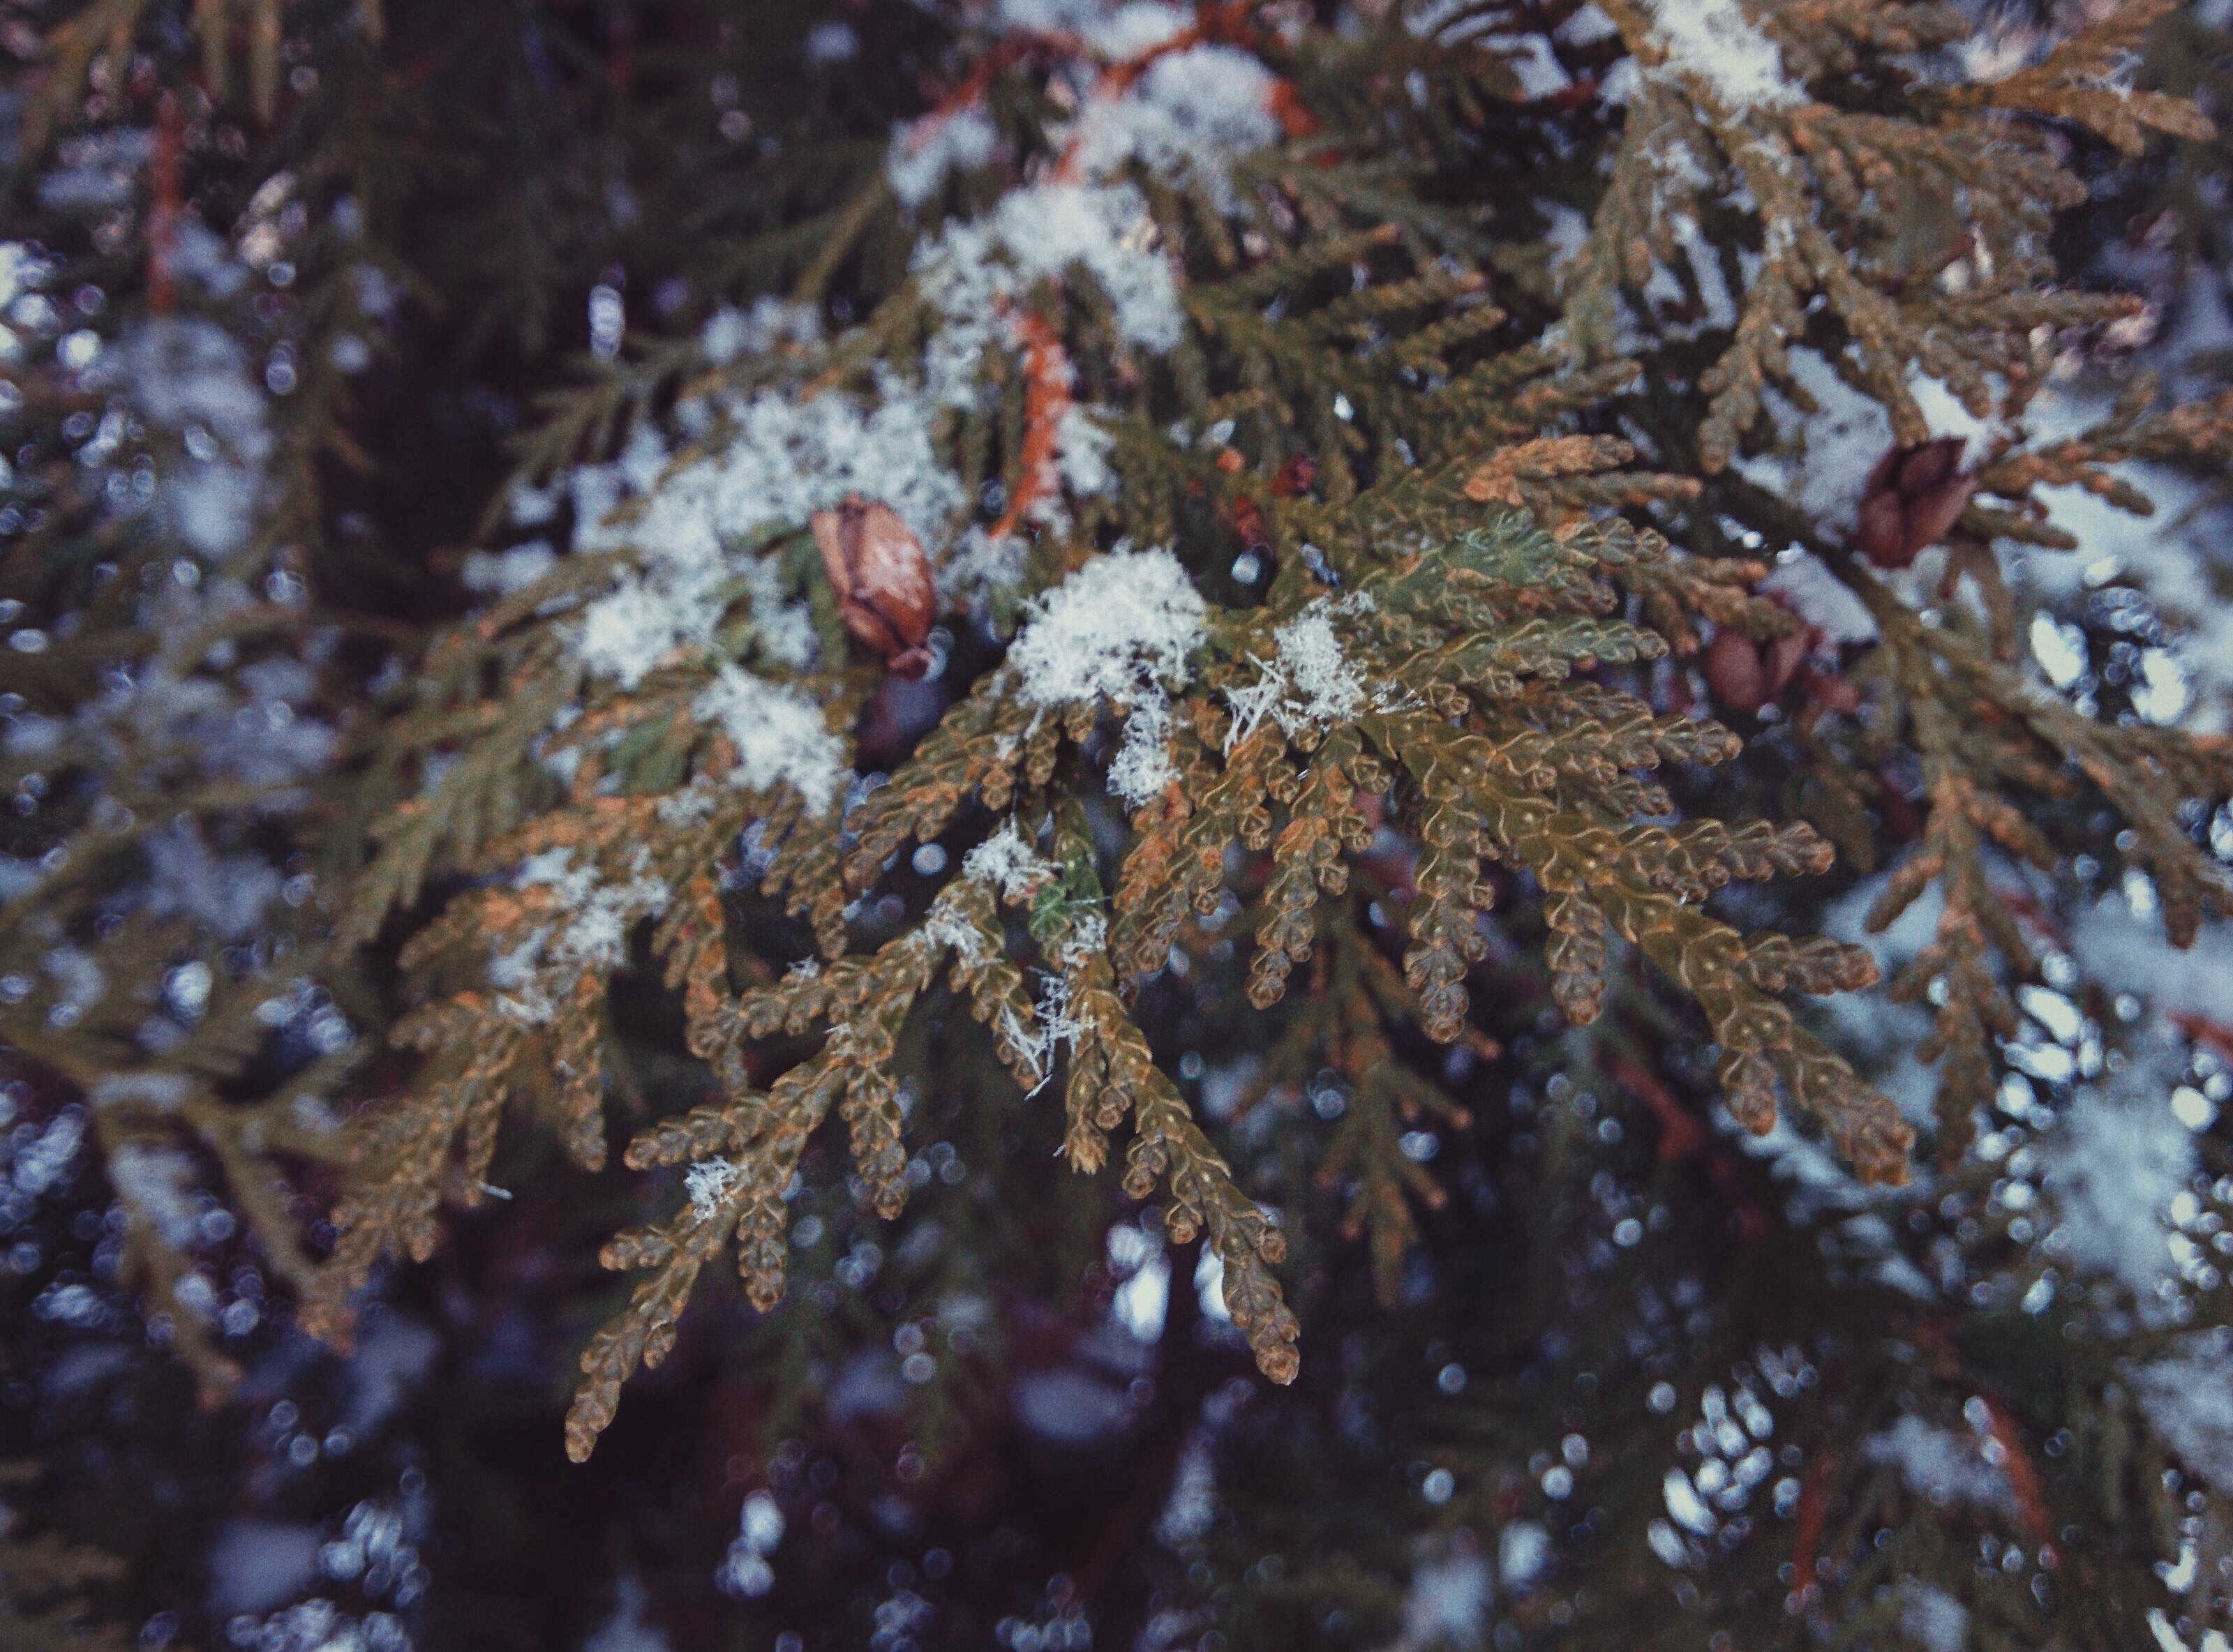
tree, nature, branch, snow, winter, plant, leaf, flower, frost, ice, autumn, soil, flora, season, spruce, freezing, macro photography, woody plant